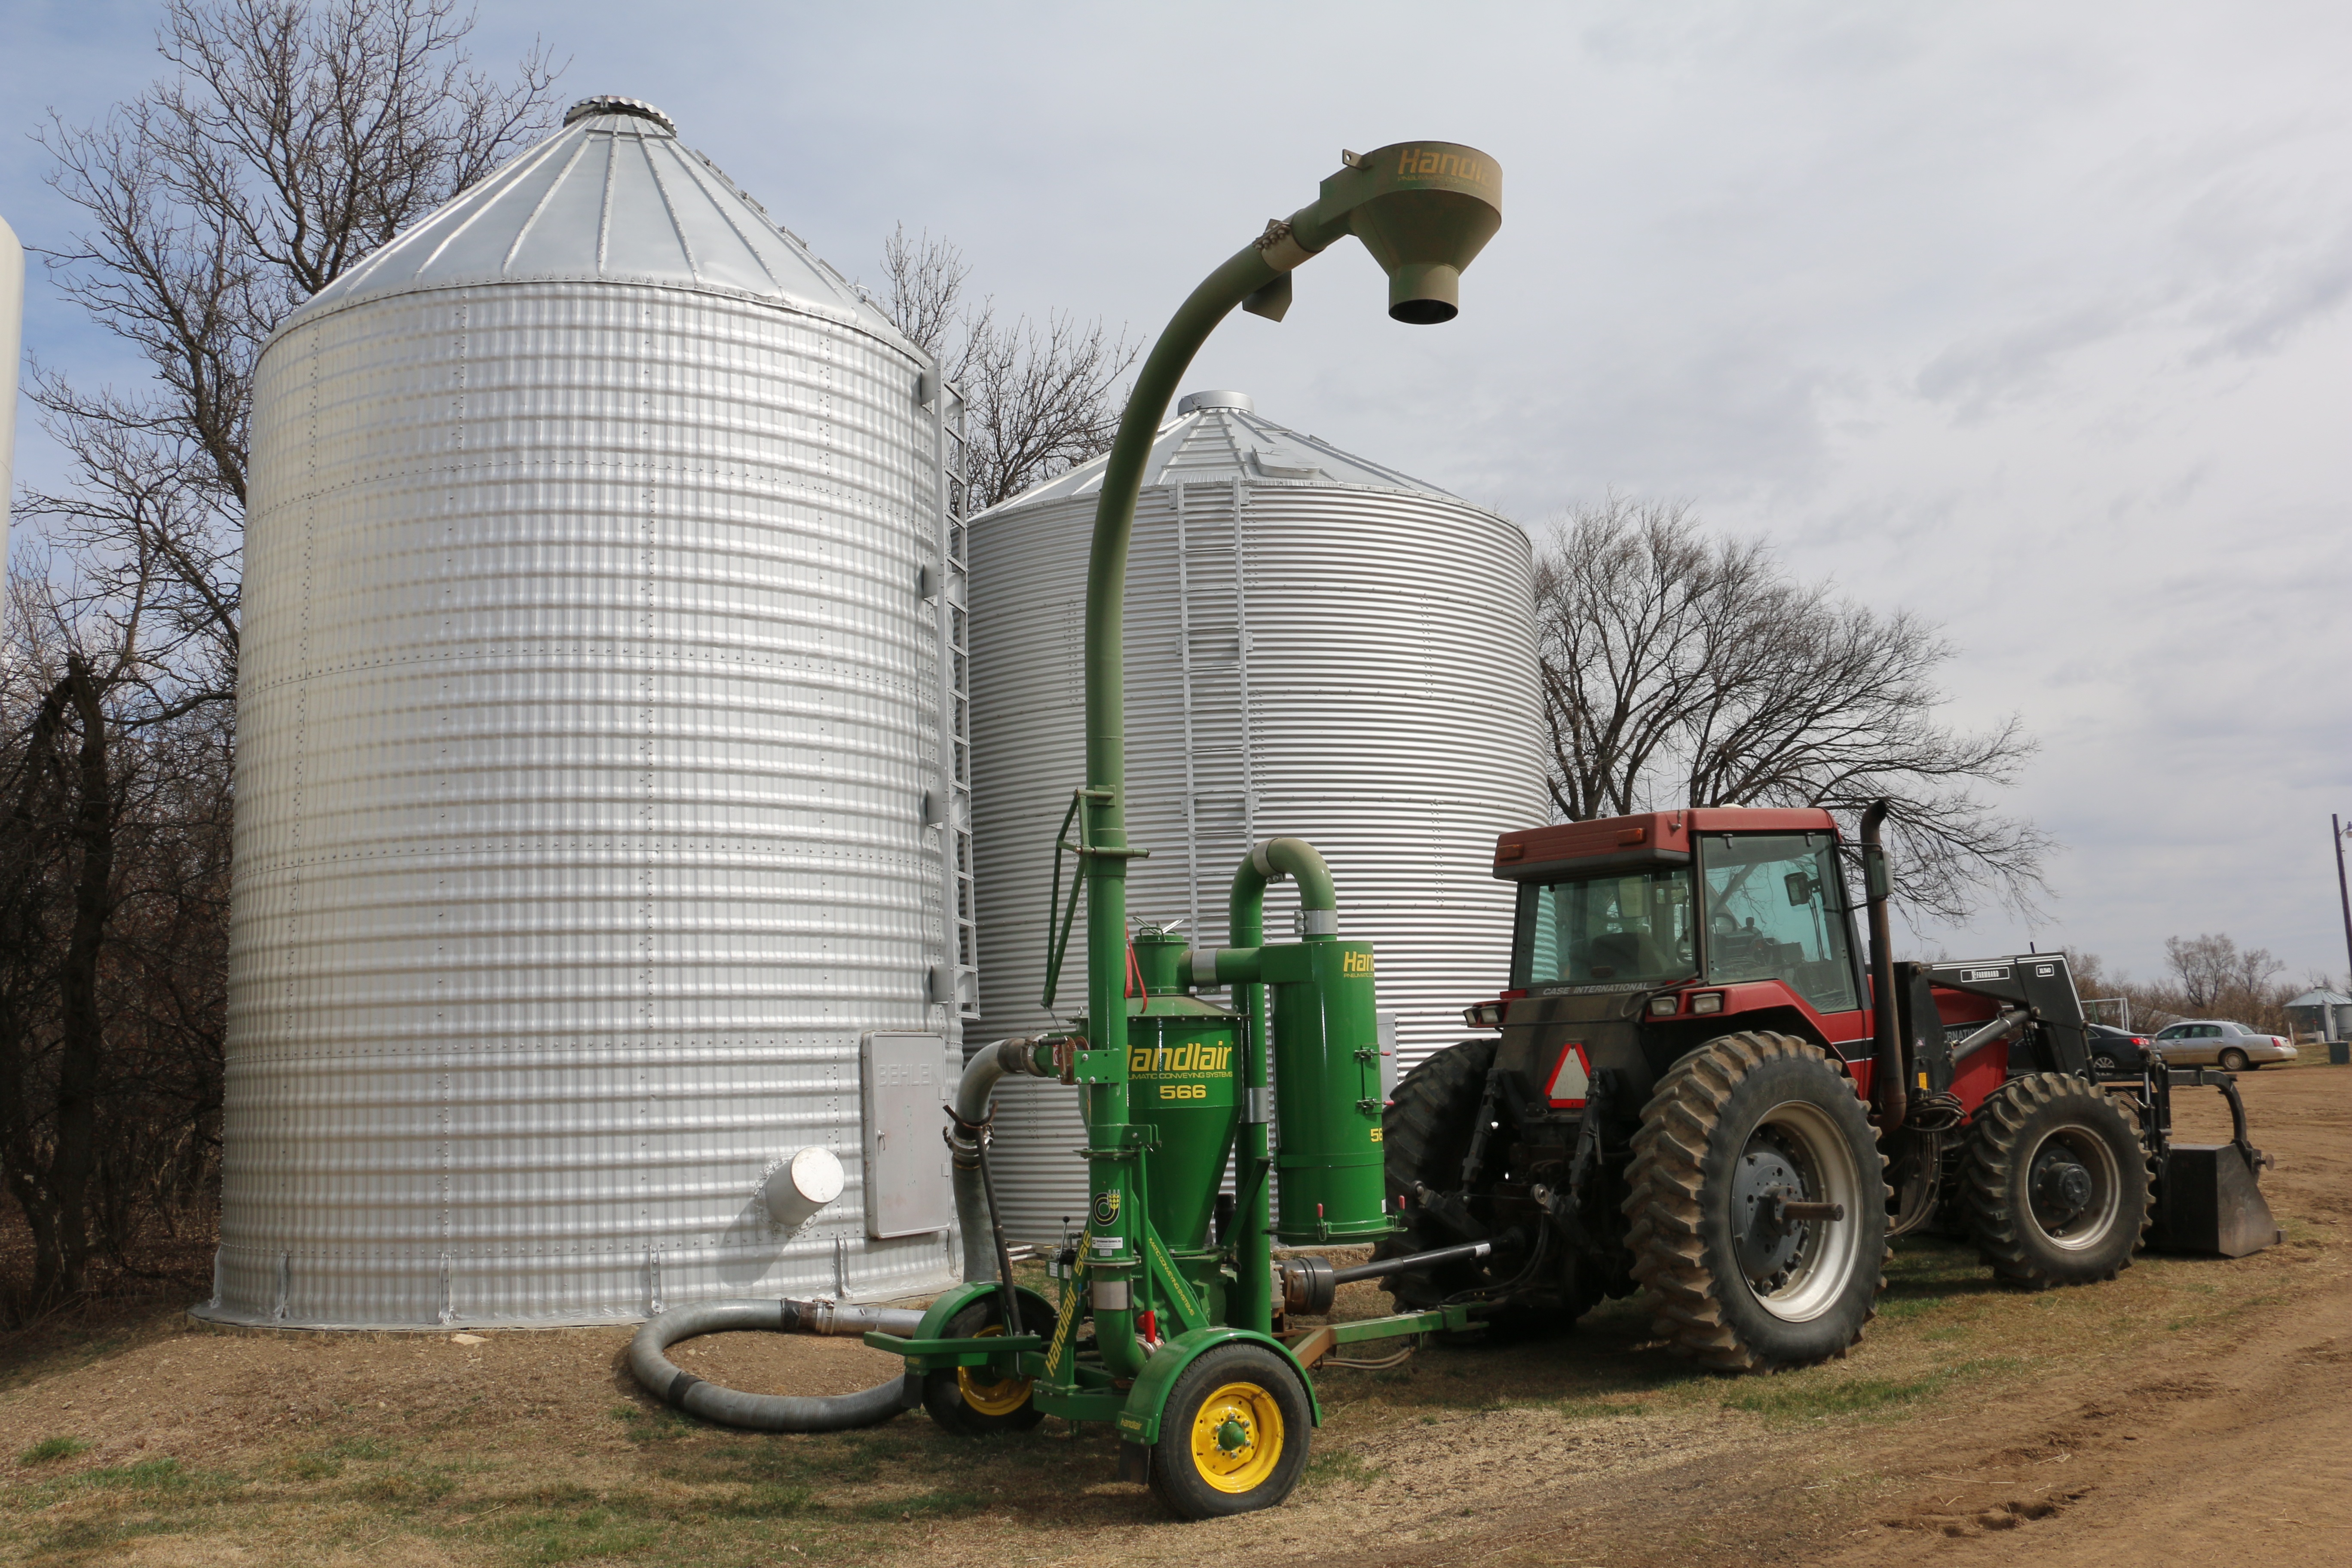
farm, grain, asphalt, transport, rural, farming, vehicle, agriculture, silo, vacuum, bin